Daniel Vázquez Díaz

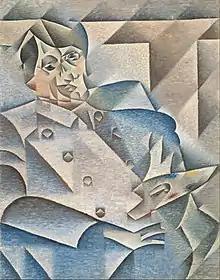
"Picasso" (1912), by Juan Gris

As a professor of mural painting in Madrid, Vázquez Díaz had among his students Salvador Dalí, Jorge Gallardo and . After the Spanish Civil War, he continued teaching such artists as , Agustín Ibarrola and Aarón Piña Mora.